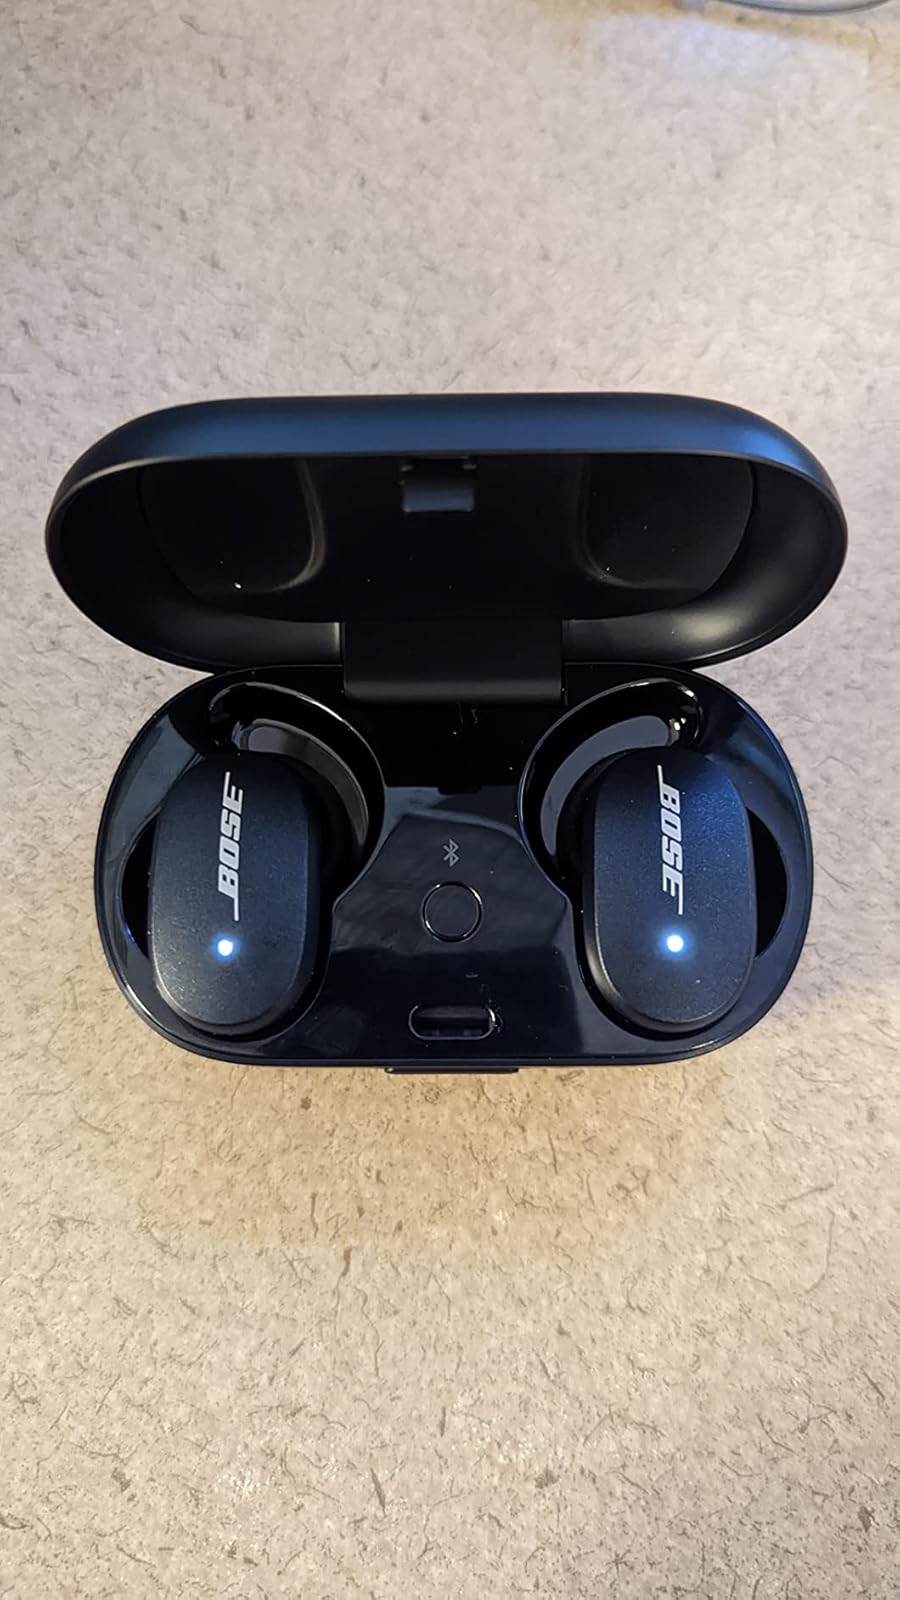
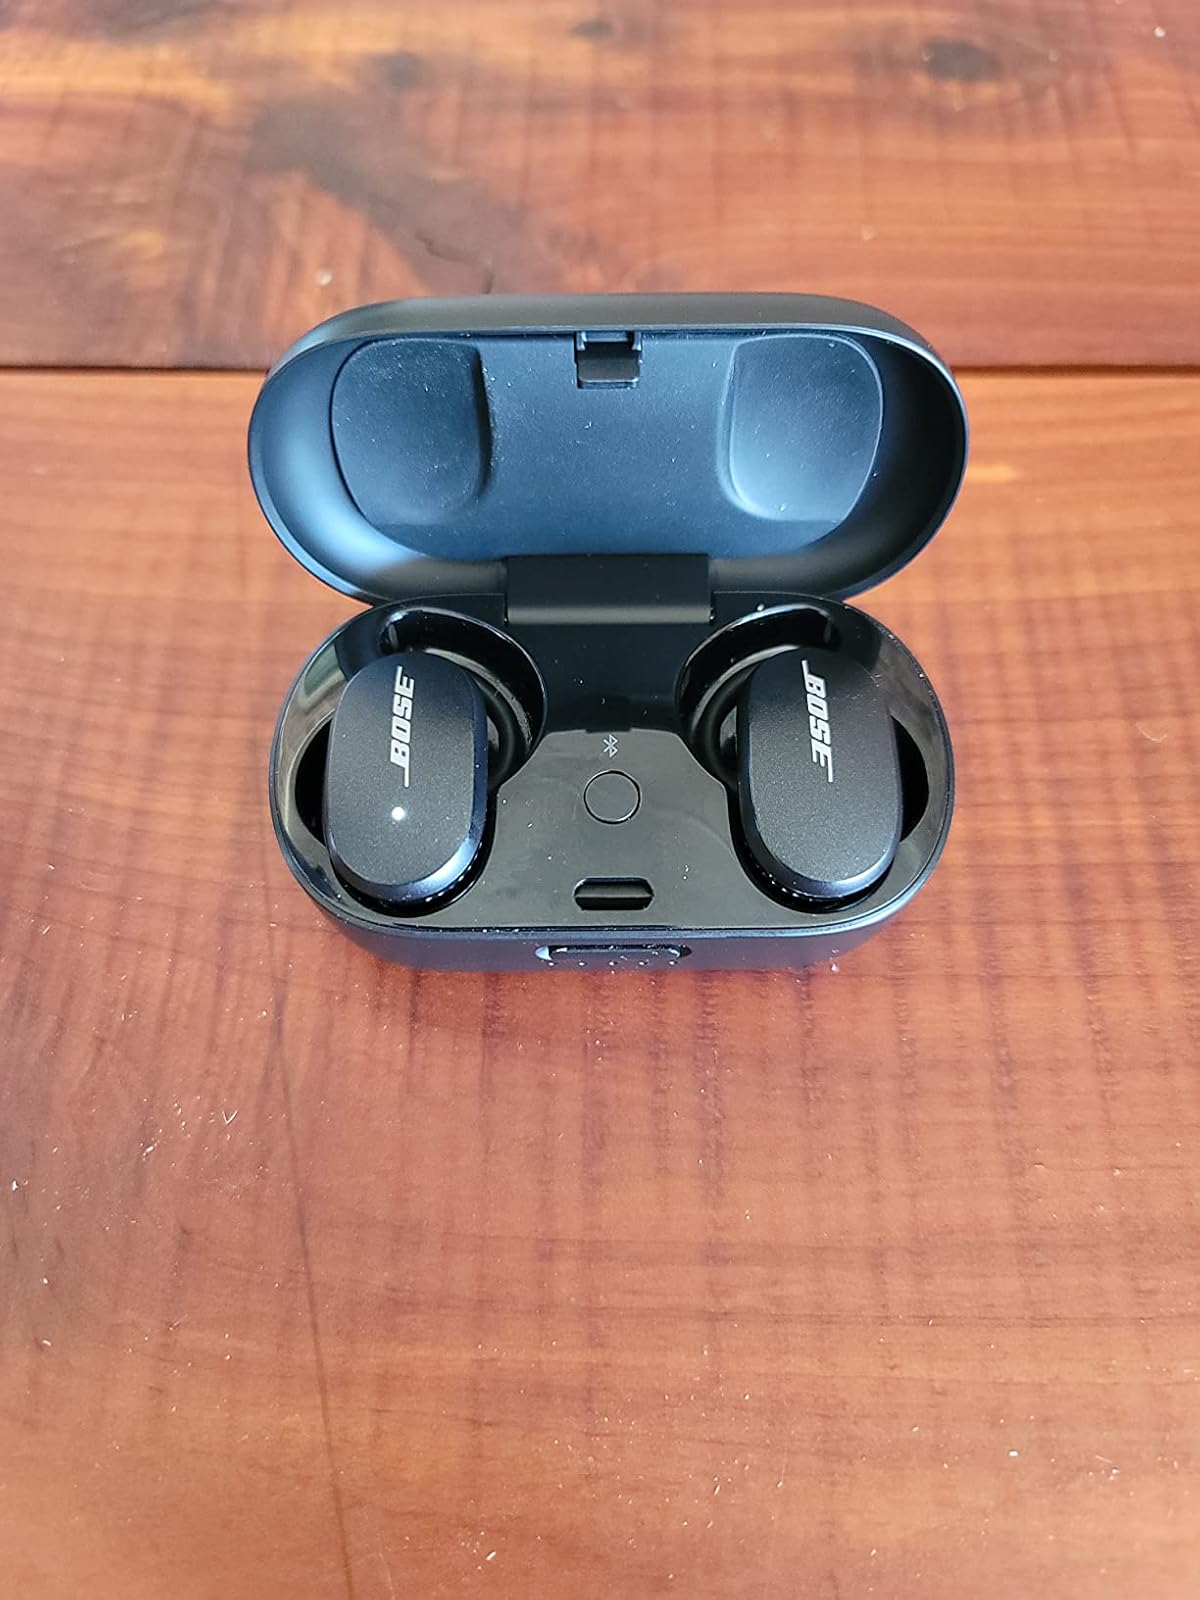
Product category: earbuds
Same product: yes